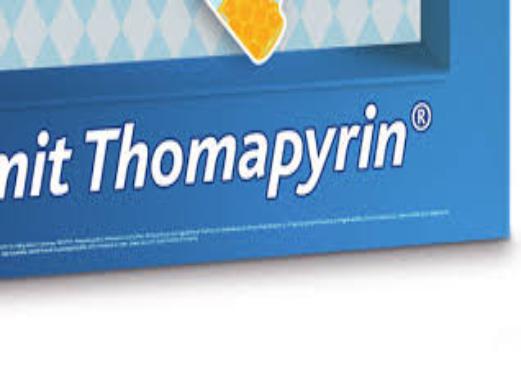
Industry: Medical